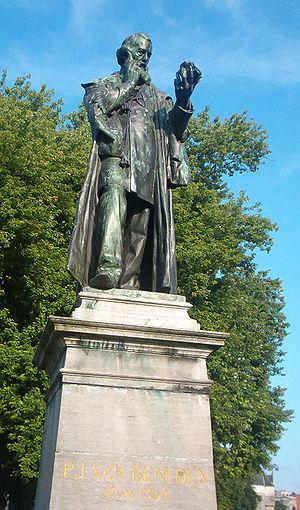
Pierre-Joseph Van Beneden est un paléontologue et un zoologiste belge qui s'est spécialisé en parasitologie.